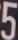
Number: 5